Domesticated plants and animals of Austronesia

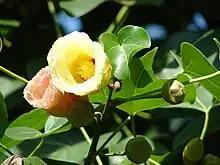
Pacific rosewood in Hawaii

Pandanus grow well in island habitats, being very salt-tolerant and easy to propagate, making them ideal plants for early Austronesian sailors. Like coconuts, they grow predominantly along strandlines, mangrove forests, and other coastal ecosystems. They can also be found in the understory of forests in larger islands. Others may also be found in highland groves, likely planted by humans. Both pandanus and coconuts are adapted to withstand the strong winds of the frequent typhoons of the Indo-Pacific. The greatest center of diversity of "Pandanus" is the western Pacific and Island Southeast Asia. The genus has around 600 species, but the most important and the most widespread group of species in Austronesian cultures and is the "Pandanus tectorius" complex.